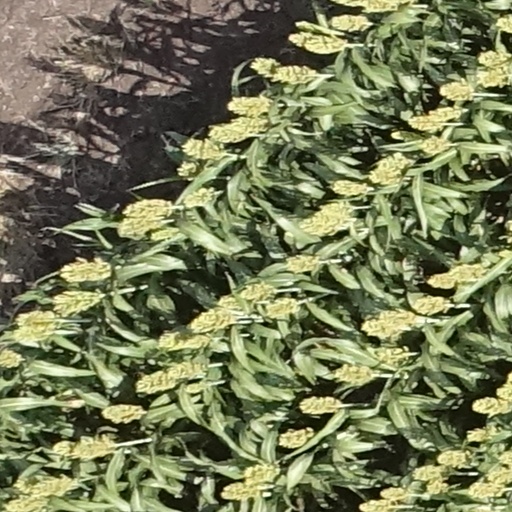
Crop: sorghum